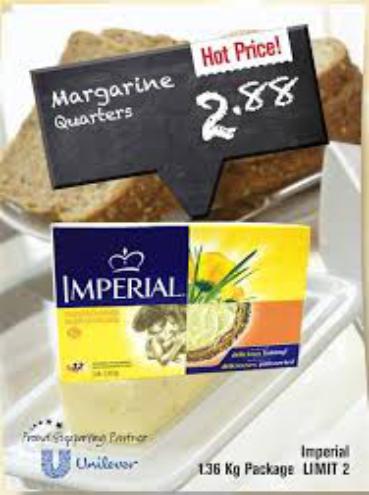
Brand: Imperial Margarine
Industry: Food